Pronghorn

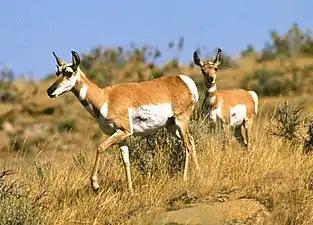
Pronghorns in Montana

They have very large eyes with a 320° field of vision. Their orbits (eye sockets) are prominent and set high on the skull. Their teeth are hypsodont, and their dental formula is . Unlike deer, pronghorns possess a gallbladder.